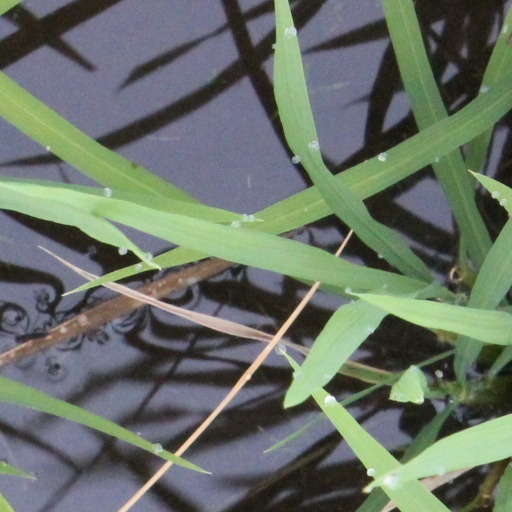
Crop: rice